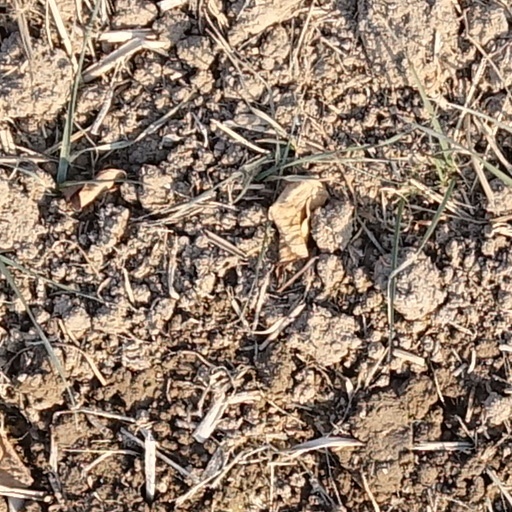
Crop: wheat